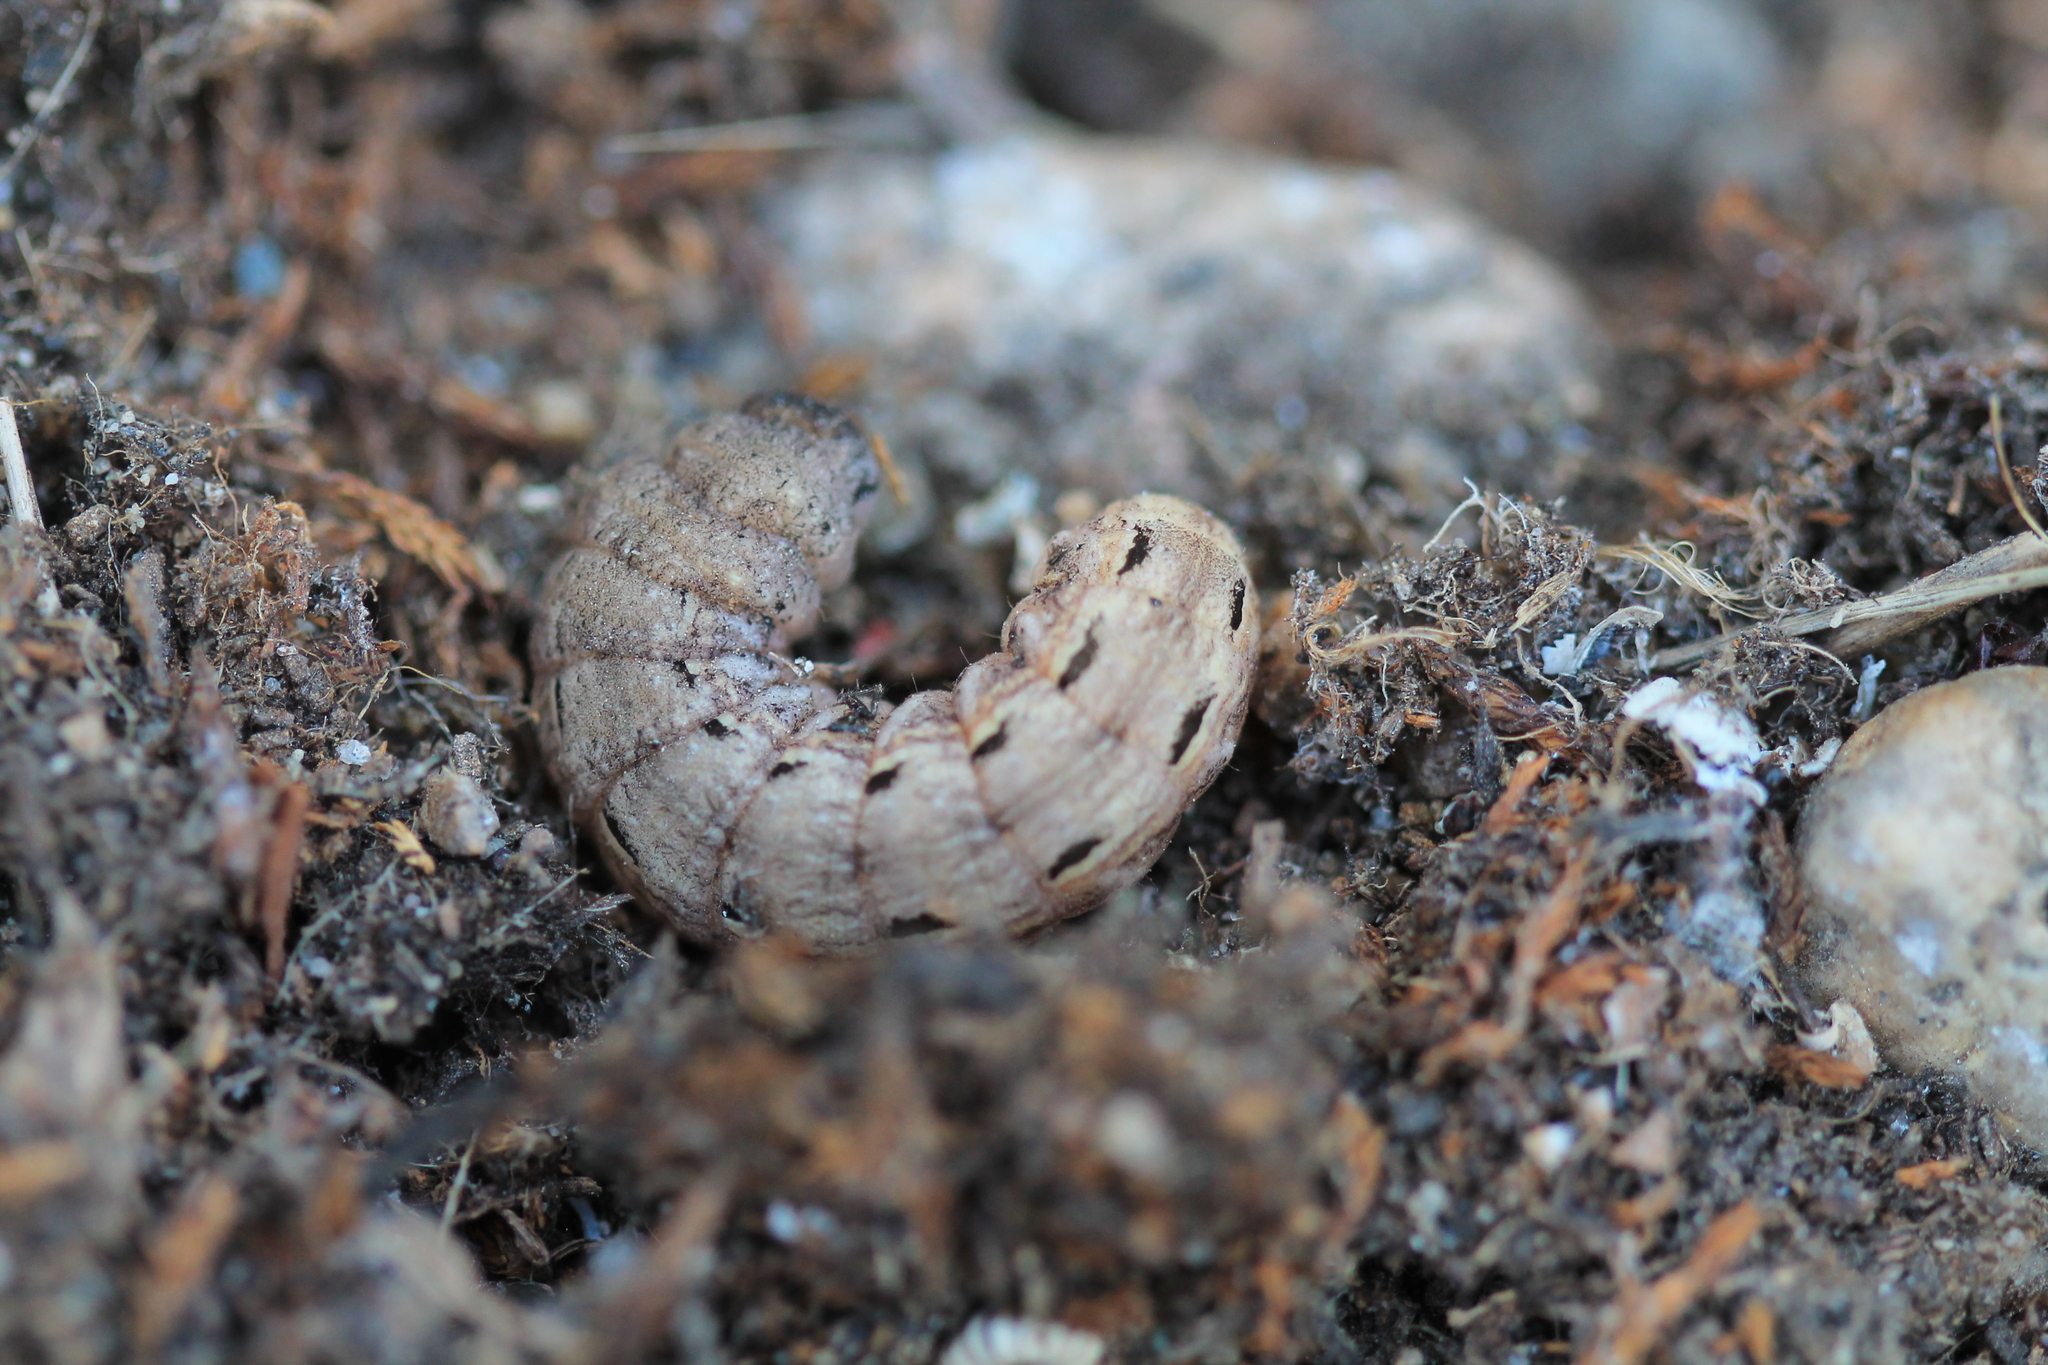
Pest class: cutworms